Gian Paolo Lomazzo

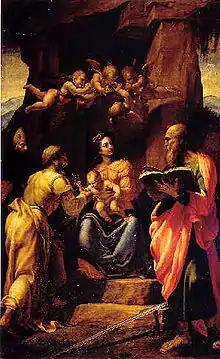
"Madonna and Saints", Church of San Marco, Milan

Gian Paolo Lomazzo (26 April 1538 – 27 January 1592; his first name is sometimes also given as "Giovan" or "Giovanni") was an Italian artist and writer on art. Praised as a painter, Lomazzo wrote about artistic practice and art theory after blindness compelled him to pursue a different professional path by 1571. Lomazzo's written works were especially influential to second generation Mannerism in Italian art and architecture.